Lima Civic Center

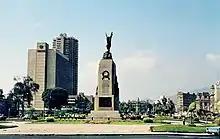
The building's surroundings (1980).

The Civic Center was an original idea of the first government of the architect Fernando Belaúnde Terry, conceived in 1966. Later, after the coup d'état by the military government of Juan Velasco Alvarado, construction was carried out. Initially it came to house a large number of offices and state dependencies, becoming an important center of activity in the city. However, after the events of February 5, 1975, known as the "Limazo", the facilities suffered great damage, when part of it caught fire and was destroyed.